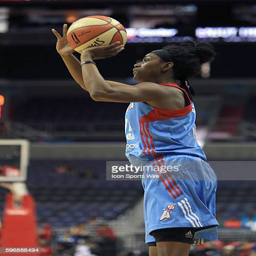
basketball player during a basketball game against sports team won 7371